Viva Cinema

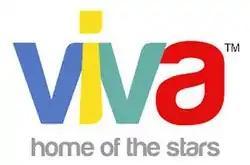
Logo used from July 16, 2012, to July 31, 2021.

The channel was launched as Viva Cinema on February 1, 2009, the day Cignal Digital TV also began operation. The channel's programming line-up consisted of previous teleseries produced by Viva Television, Filipino films and Hollywood films, as well as televised interviews related to upcoming domestic and international films.